Maternal deprivation

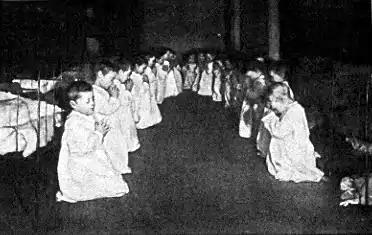

The state of affairs in which the child did not have this relationship he termed "maternal deprivation". This term covered a range from almost complete deprivation, not uncommon in institutions, residential nurseries and hospitals, to partial deprivation where the mother, or mother substitute, was unable to give the loving care a small child needs, to mild deprivation where the child was removed from the mother's care but was looked after by someone familiar whom he trusted. Complete or almost complete deprivation could "entirely cripple the capacity to make relationships". Partial deprivation could result in acute anxiety, depression, neediness and powerful emotions which the child could not regulate. The end product of such psychic disturbance could be neurosis and instability of character. However, the main focus of the monograph was on the more extreme forms of deprivation. The focus was the child's developing relationships with his mother and father and disturbed parent–child relationships in the context of almost complete deprivation rather than the earlier concept of the "broken home" as such.